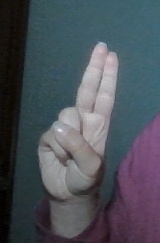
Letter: taa